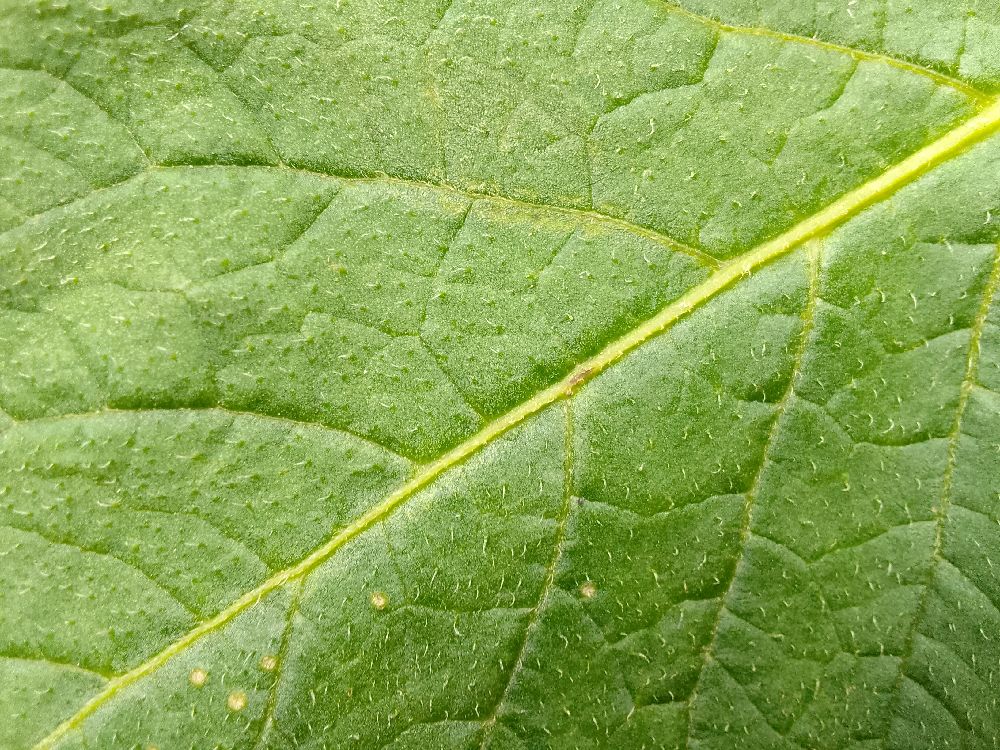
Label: Healthy